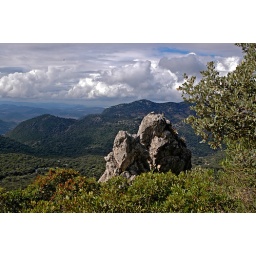
A rock in the mountains